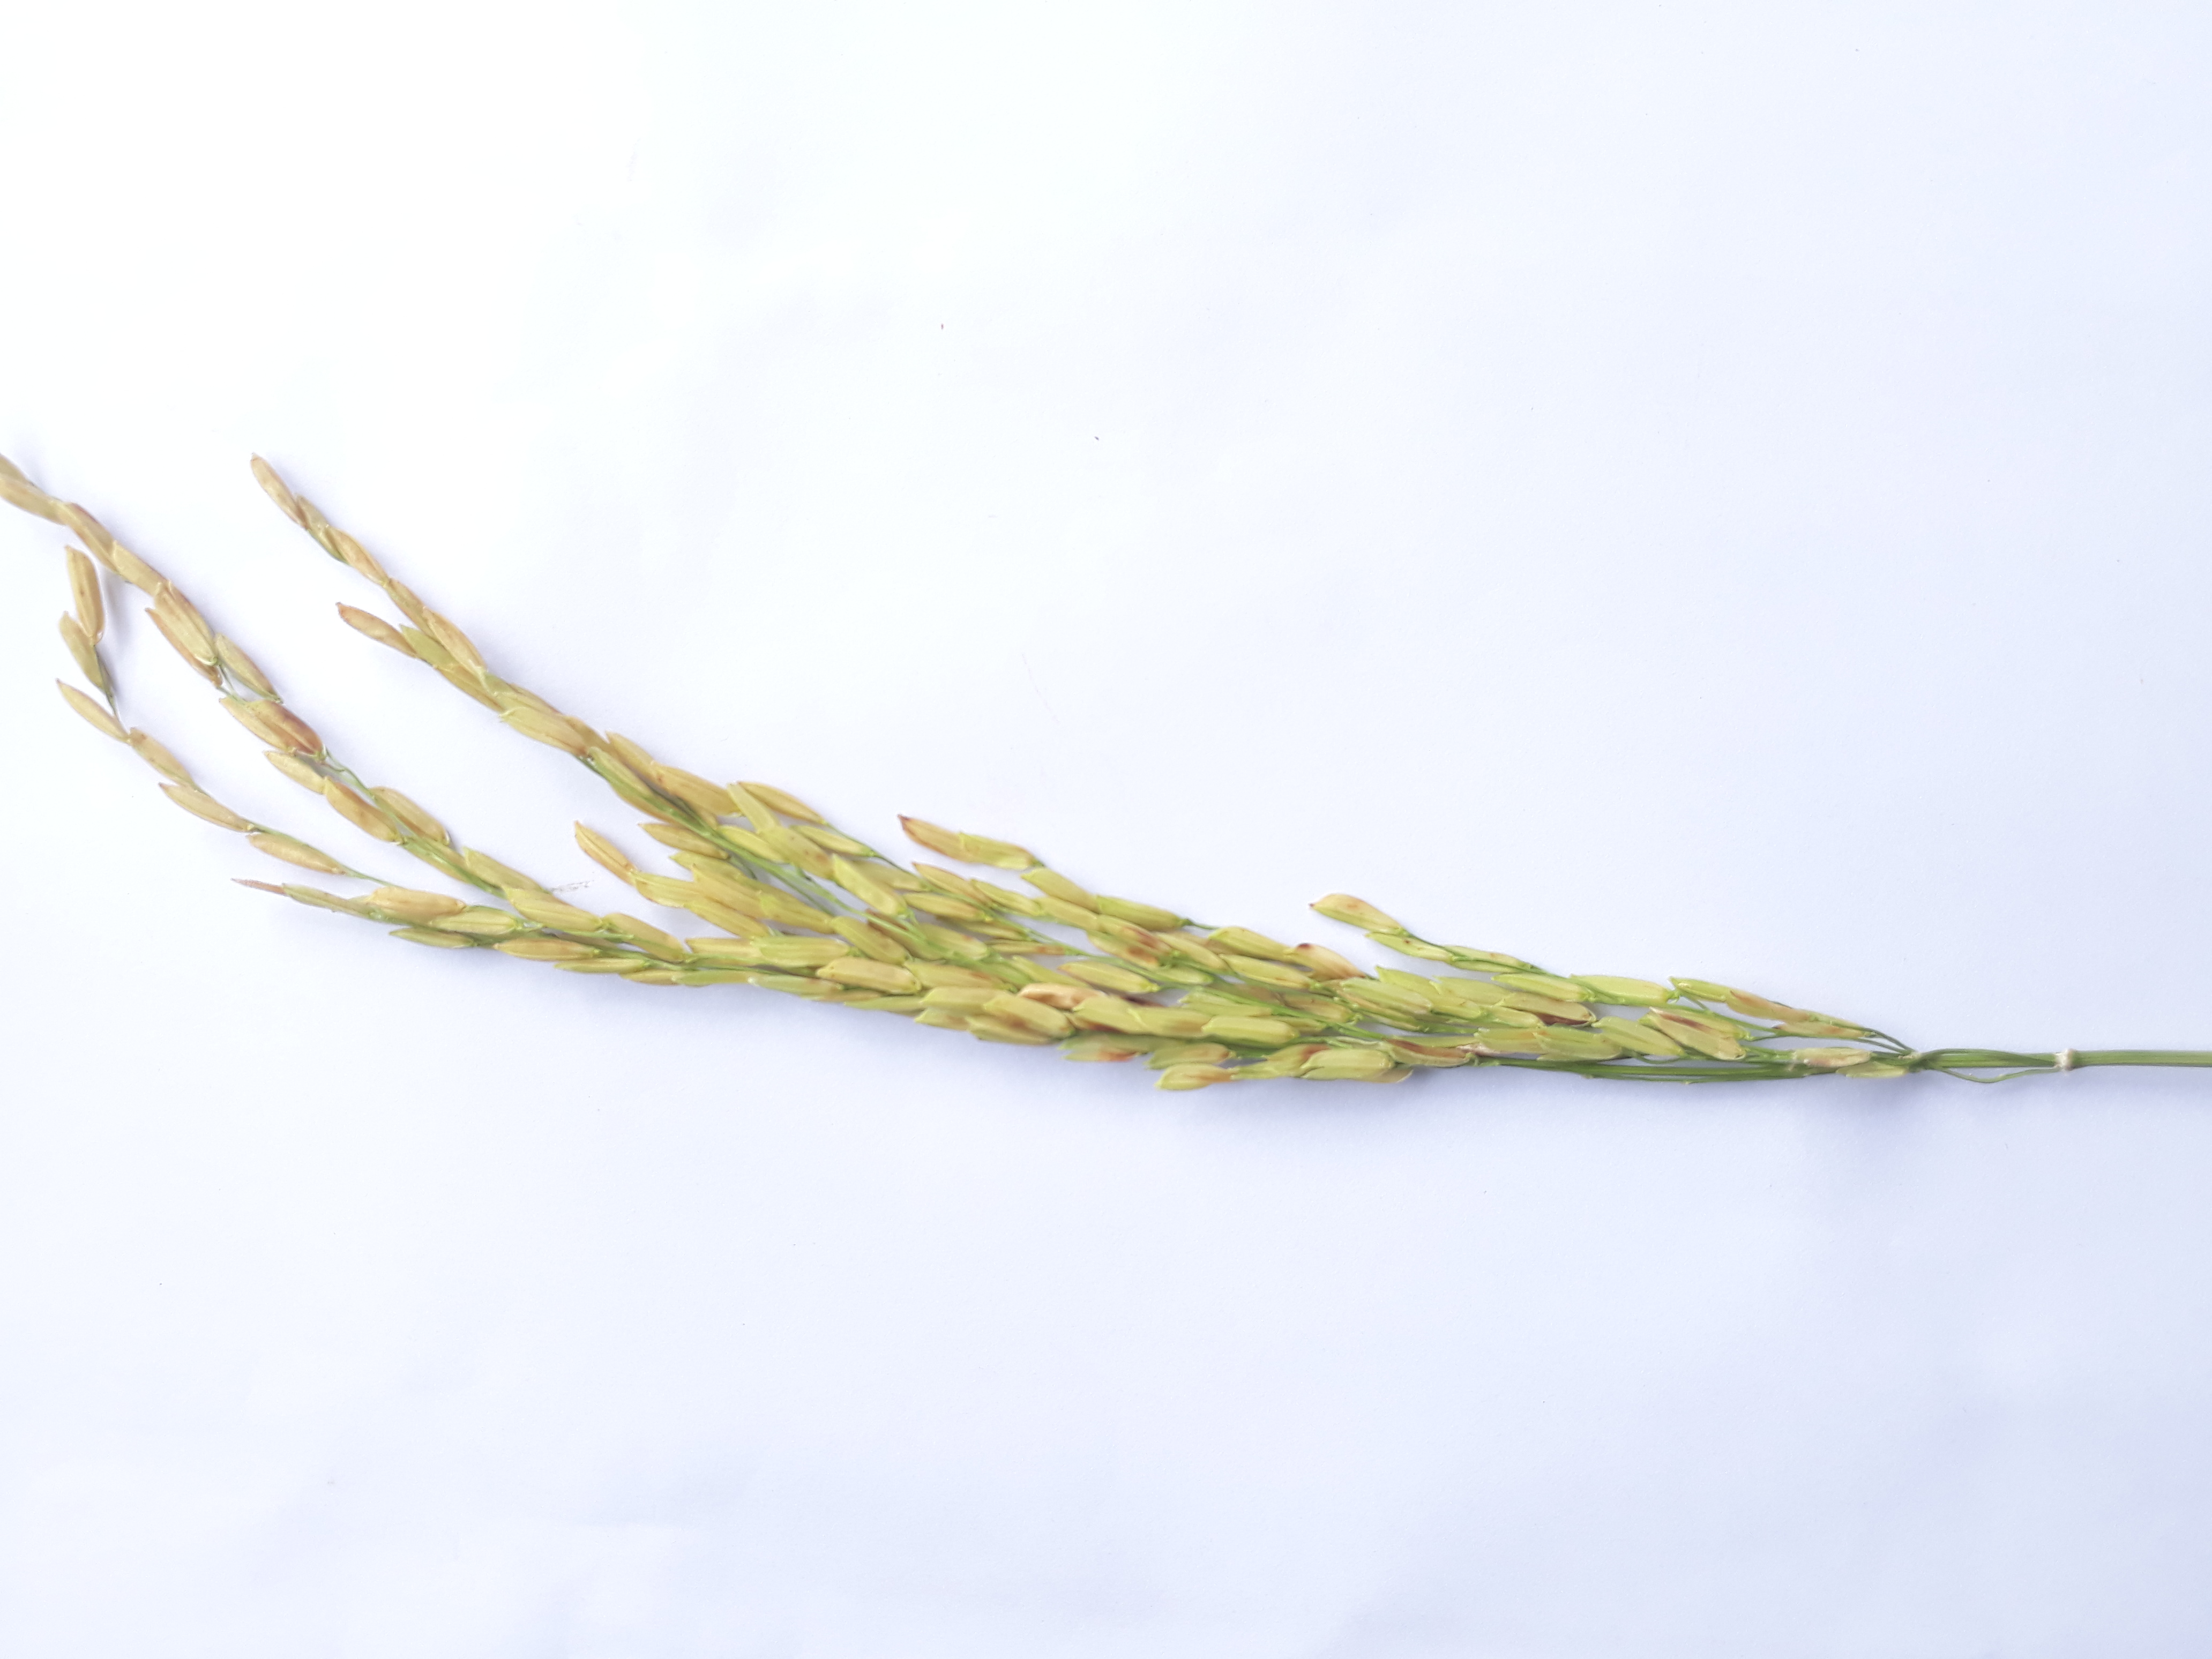
Label: Healthy